Shinkai (divine rank)

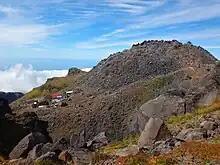
Whenever Mount Chokai (right) erupted, the rank of Omonoimi no Kami the god of Chōkaisan Ōmonoimi Shrine (left) was raised

Shinkai (神階, "divine rank") is a system of ranking kami in Shinto. Higher rank meant more lands were given to the shrine and it became wealthier and more powerful.